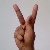
The image shows a hand gesture representing the letter 'K' in Indian Sign Language.